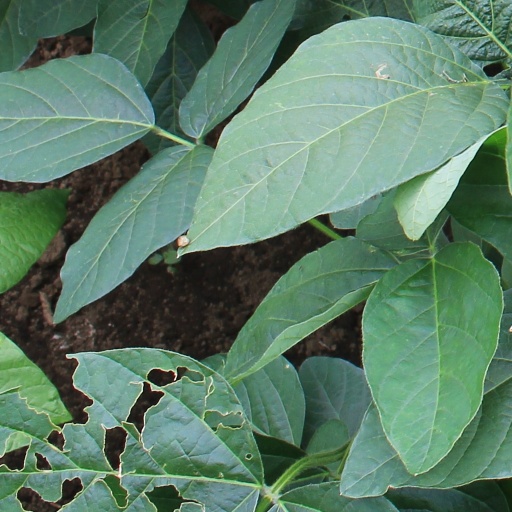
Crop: soybean